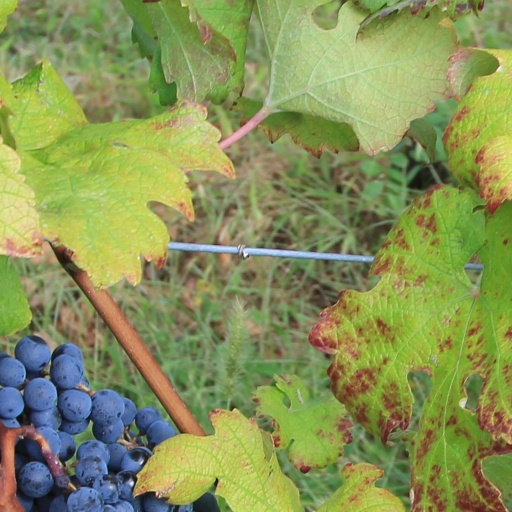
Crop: grape